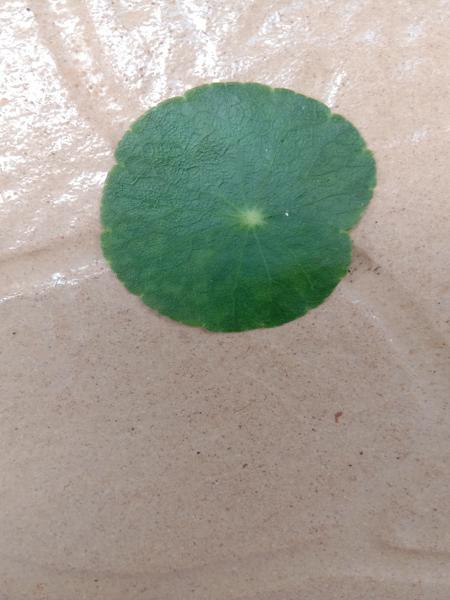
Plant: Bhrami